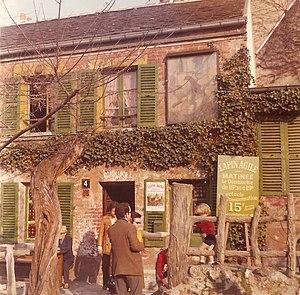
Cabaret du Lapin Agile à Montmartre (Paris, 18e arr.)